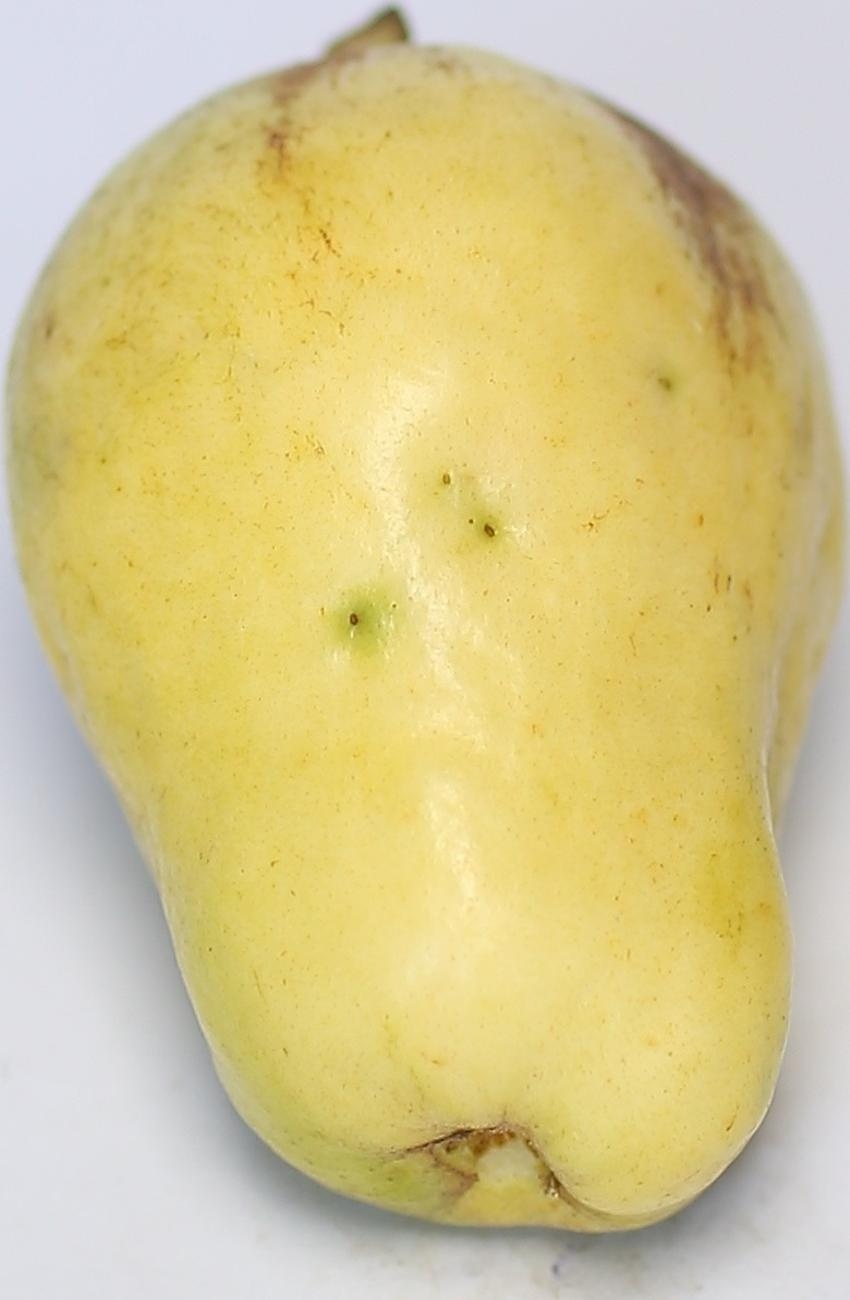
Maturity: ripe
Variety: thadhrami